Saga Prefecture

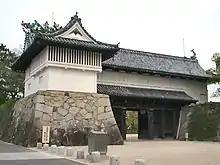
Saga Castle (Shachi gate)

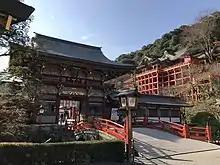
Yūtoku Inari Shrine

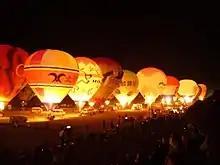
Saga International Balloon Fiesta

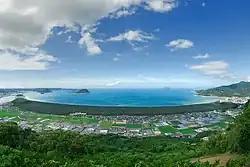
Nijinomatsubara

From the Kamakura period to the Muromachi period, it is thought that over 100 feudal clans existed. Also exerting great influence during this time was a samurai clan operating along the Genkai Sea called the Matsuratō. Upon entering the Sengoku period, the Ryūzōji clan expanded their control to include all of Hizen and Chikugo Provinces, and part of Higo and Chikuzen Provinces. After the death of "daimyō" Ryūzōji Takanobu, Nabeshima Naoshige took control of the political situation, and by 1607 all of the Ryūzōji clan's domain was under the control of the Nabeshima clan.